Springside (Poughkeepsie, New York)

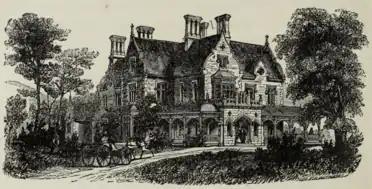
First design for the main house, planned and never built.

By 1851, Downing, in collaboration with his associate Calvert Vaux and Vassar, had detailed landscape plans ready. The next year, the city of Poughkeepsie chose another site for the cemetery, ending that possibility. Downing's death in a steamboat boiler explosion the following year did not halt development, as Vassar and Vaux continued along the lines Downing had established. At least two of Downing's planned structures, a barn and a gardeners' cottage, were built, and he eventually invested $100,000 in developing the site. The villa they designed to be the main house of the estate, a semi-Jacobethan work, was abandoned (although artists' renderings survive), since Vassar preferred the cottage as a residence.